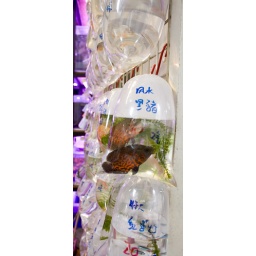
A fish struggles for space in a Hong Kong fish market